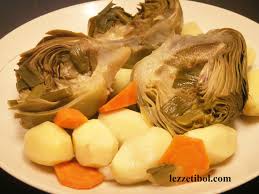
Yemek: enginar